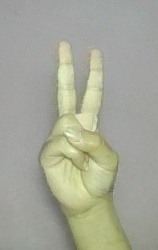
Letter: taa